2009 Arab Capital of Culture

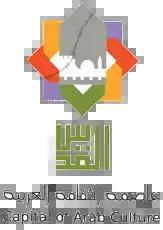

Al-Quds Arab Capital of Culture was the name given to Arab Capital of Culture programme in 2009. The programme, organised by UNESCO and the Arab League, is designed to promote Arab culture and encourage cooperation in the Arab world. The 2009 event was the 14th programme since its establishment in 1996.